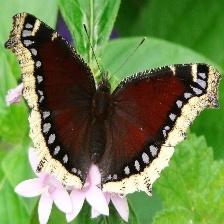
Species: MOURNING CLOAK
Butterfly family (ImageNet category): admiral